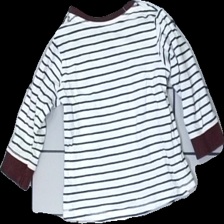
View: back
Type: T-shirt
Category: Children
Brand: Mywear (Ica)
Colors: White, Red, Multicolor, Blue
Material: 100% Cotton
Pattern: Other
Cut: Regular
Size: 80
Season: All
Price range: 50-100
Recommended usage: Reuse
Description: stirped t-shirt with print